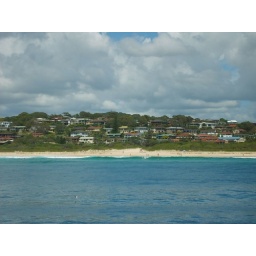
One mile beach, we live in the blue house with the grey roof centre left, two rows back